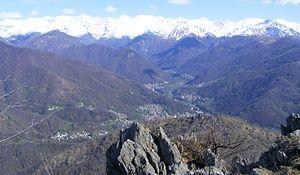
Les vallées de Lanzo sont trois vallées des Alpes grées piémontaises, situées entre la vallée de l'Orco au nord et le val de Suse au sud. Elles prennent le nom de la ville de Lans-L'hermitage située à leurs pieds et sont parcourues par les trois branches du fleuve Stura di Lanzo. Elles font partie des vallées arpitanes du Piémont.